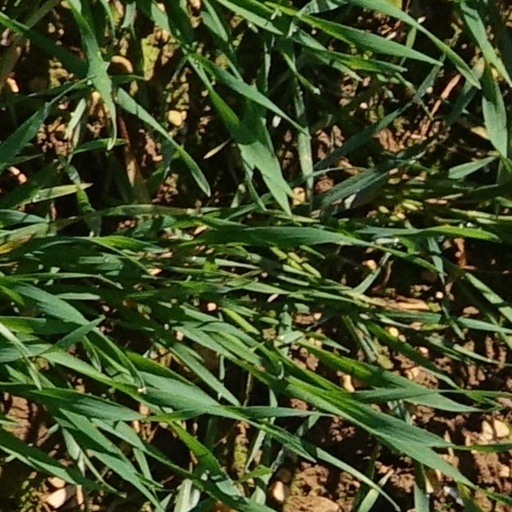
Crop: wheat